Augusto Bedacarratz

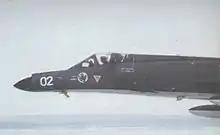
His Etendard aircraft, "3-A-202"

On 4 May 1982, an Argentine scout plane located "Sheffield". Bedacarratz and Lieutenant Armando Mayora were the two pilots on duty in the Search and Attack Naval Squadron, and were ordered to take off. Neither pilot had fired an Exocet missile before. The two Super Etendard planes detected "Sheffield", out of sight, from 20 miles away. Four seconds after Bedacarratz pressed the release button, the Exocet left his aircraft. Lieutenant Mayora, after seeing the Exocet launch, fired his own Exocet.